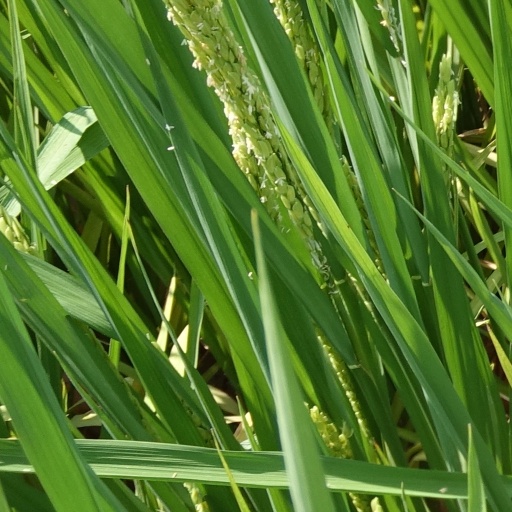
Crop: rice